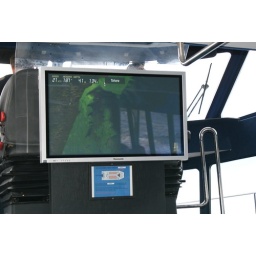
Screen shows ocean depth got to over 3000 ft deep Whale watch boat Kaikoura NZ 27-08-2009